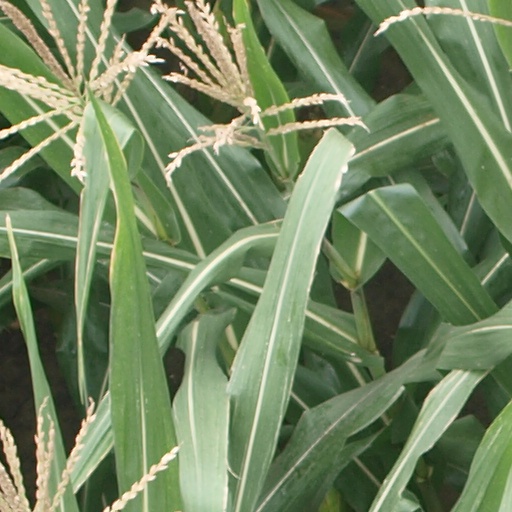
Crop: maize; corn